American Railway Union

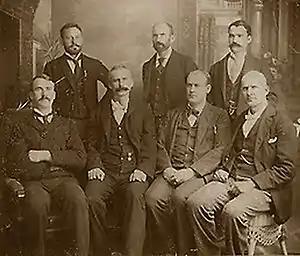
Seven of the eight officers of the American Railway Union jailed in connection with the 1894 Pullman strike—standing from left to right: George W. Howard, Martin J. Elliott, Sylvester Keliher; seated: William E. Burns, James Hogan, Roy M. Goodwin Eugene V. Debs; and not shown: L. W. Rogers

The American Railway Union (ARU) was briefly among the largest labor unions of its time and one of the first industrial unions in the United States. Launched at a meeting held in Chicago in February 1893, the ARU won an early victory in a strike on the Great Northern Railroad in the summer of 1894. This successful strike was followed by the bitter 1894 Pullman Strike in which government troops and the power of the judiciary were enlisted against the ARU, ending with the jailing of the union's leadership for six months in 1895 and effectively crushing the organization. The group's blacklisted and dispirited remnants finally disbanded the organization via amalgamation into the Social Democracy of America (SDA) at its founding convention in June 1897.